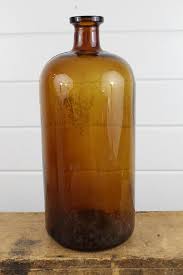
Waste category: glass